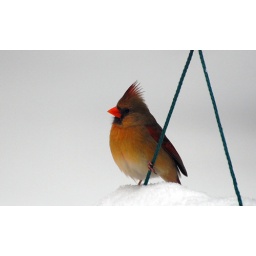
Female cardinal standing in snow on top of the feeder. Looks pretty good on black.